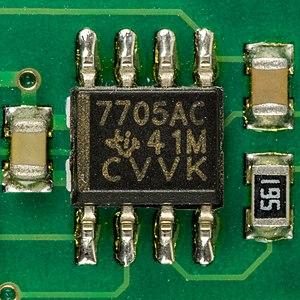
En électronique, on nomme superviseur d'alimentation ou moniteur d'alimentation un circuit destiné à détecter lorsque la tension d'alimentation du système devient supérieure ou inférieure à une certaine valeur.